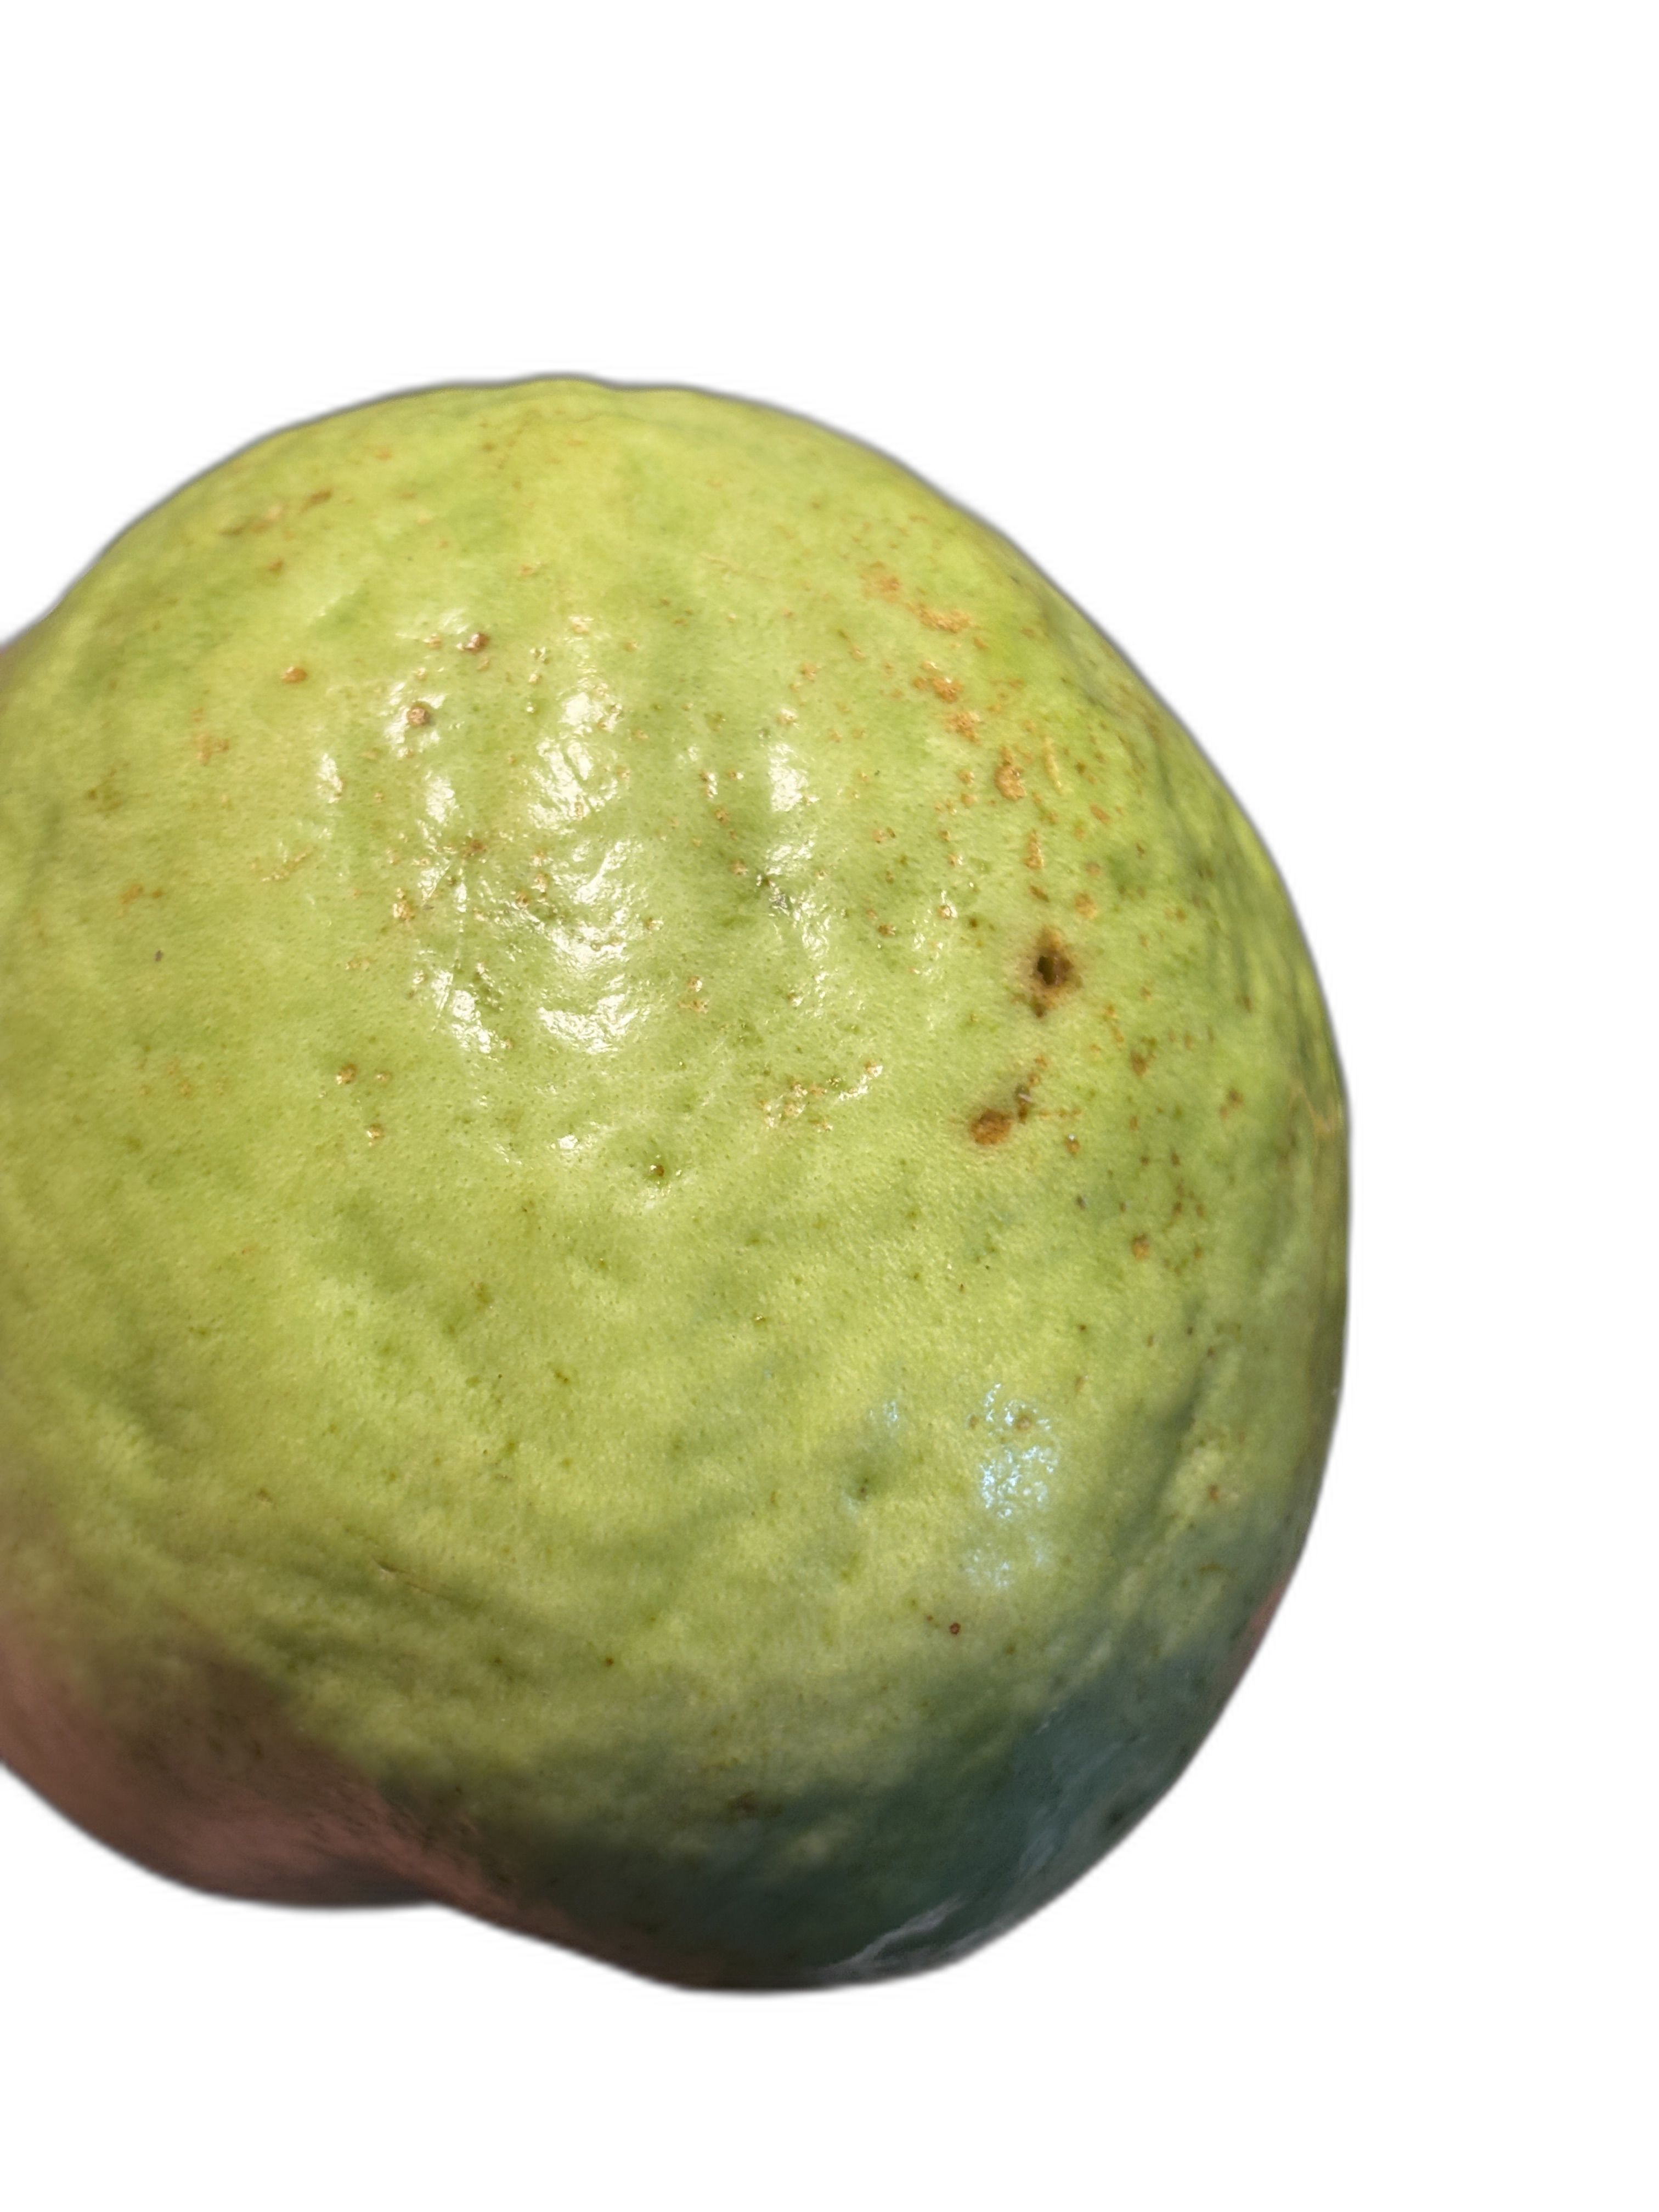
Plant part: fruit
Disease: Anthracnose